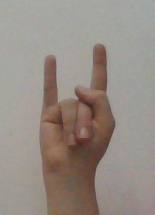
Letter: la